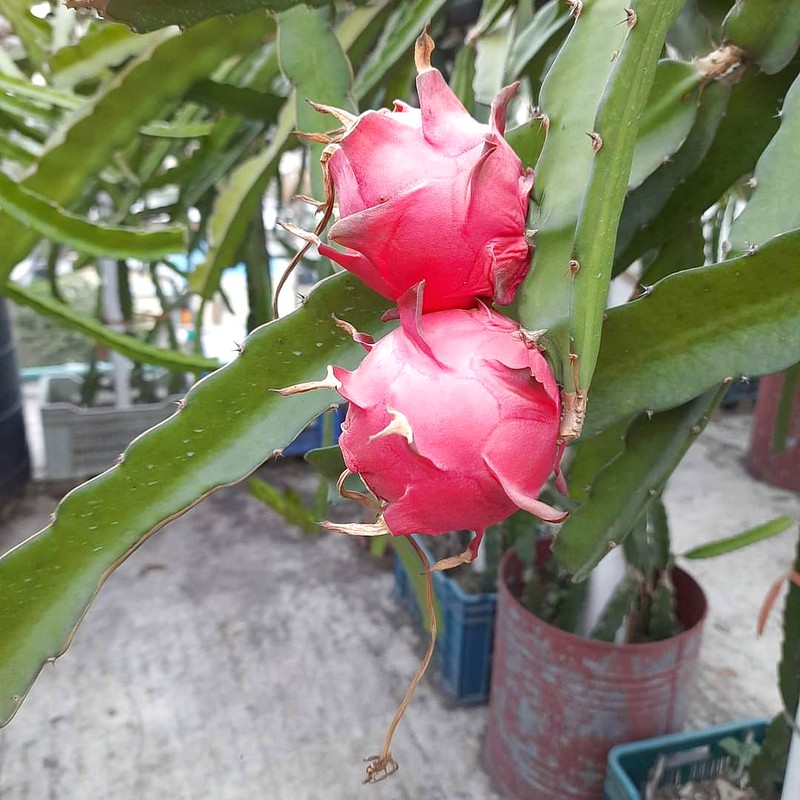
Label: Mature Dragon Fruit